Chinatown

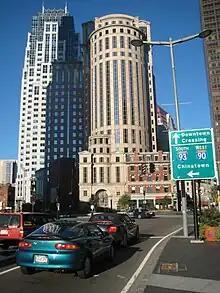
Official signs in Boston pointing towards "Chinatown"

Many Chinese immigrants arrived in Liverpool in the late 1850s in the employ of the Blue Funnel Shipping Line, a cargo transport company established by Alfred Holt. The commercial shipping line created strong trade links between the cities of Shanghai, Hong Kong, and Liverpool, mainly in the importation of silk, cotton, and tea. They settled near the docks in south Liverpool, this area was heavily bombed during World War II, causing the Chinese community moving to the current location Liverpool Chinatown on Nelson Street.